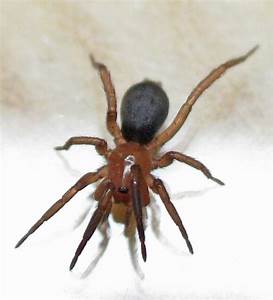
Label: ragno